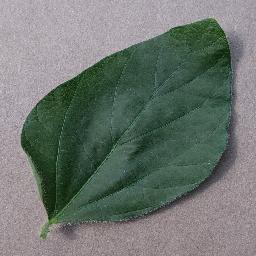
Label: Soybean___healthy